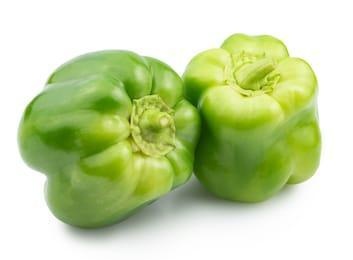
Label: capsicum